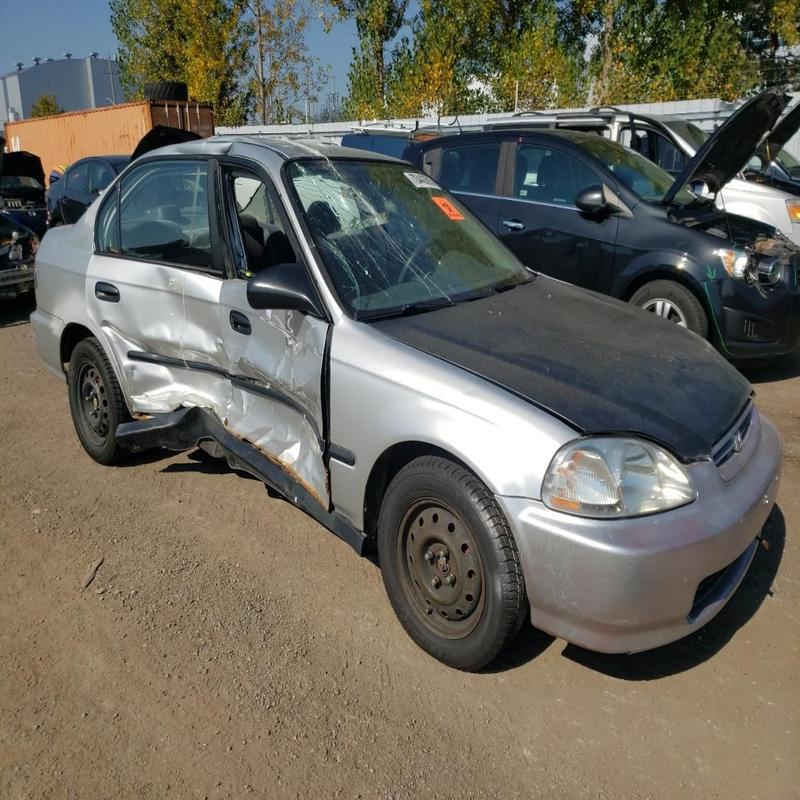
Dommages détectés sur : capot, pare-brise avant, porte avant droite, porte arrière droite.
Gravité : majeur